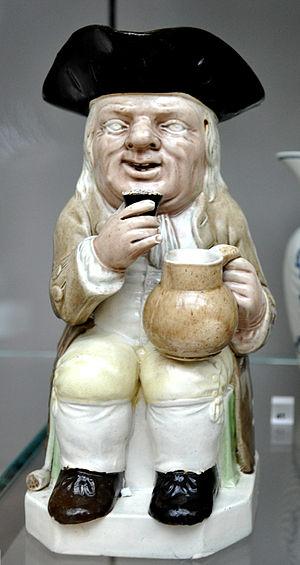
Les céramiques à glaçure plombifère sont de la vaisselle de table dont la glaçure est à base de plomb, ce qui rend la pièce étanche.